Bàng-uâ-cê

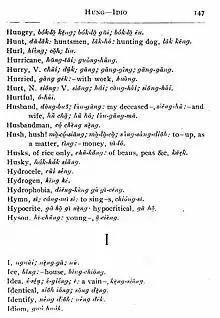
"An English-Chinese Dictionary of the Foochow Dialect", 2nd Edition, published in 1905

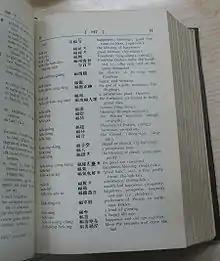
"", 3rd Edition, published in 1929

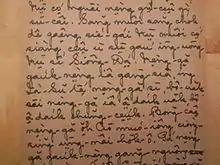
Hand-written note in Bàng-uâ-cê, ca. 1910. It reads: "...You are our dwelling place. Before the mountains were born or you brought forth the earth and the world, from everlasting to everlasting you are God. And we are thankful, because Jesus died for us, resurrected, and enabled us to live in the life full of abundance. He helps us conform to the image of the Lord, and be patient and serve Him with all our heart. He teaches us to willingly forgive people..."

After Fuzhou became one of the five Chinese treaty ports opened by the Treaty of Nanjing at the end of First Opium War (from 1839 to 1842), many Western missionaries arrived in the city. Faced with widespread illiteracy, they developed Latin alphabets for the Fuzhou dialect.